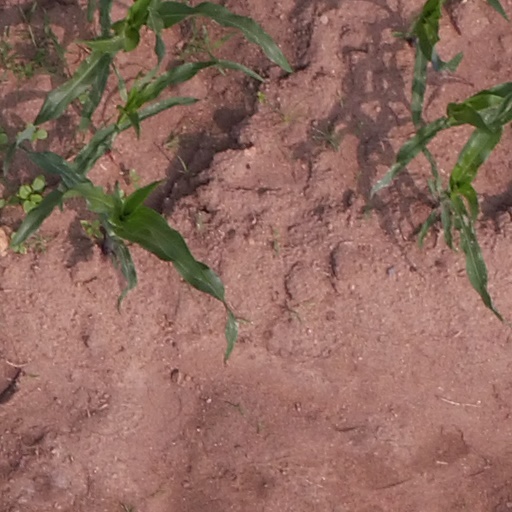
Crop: maize; corn